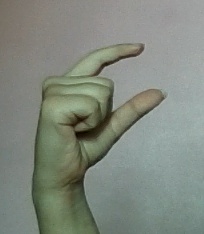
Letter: dal